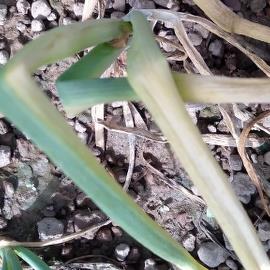
Crop: Onion
Condition: fusarium-d